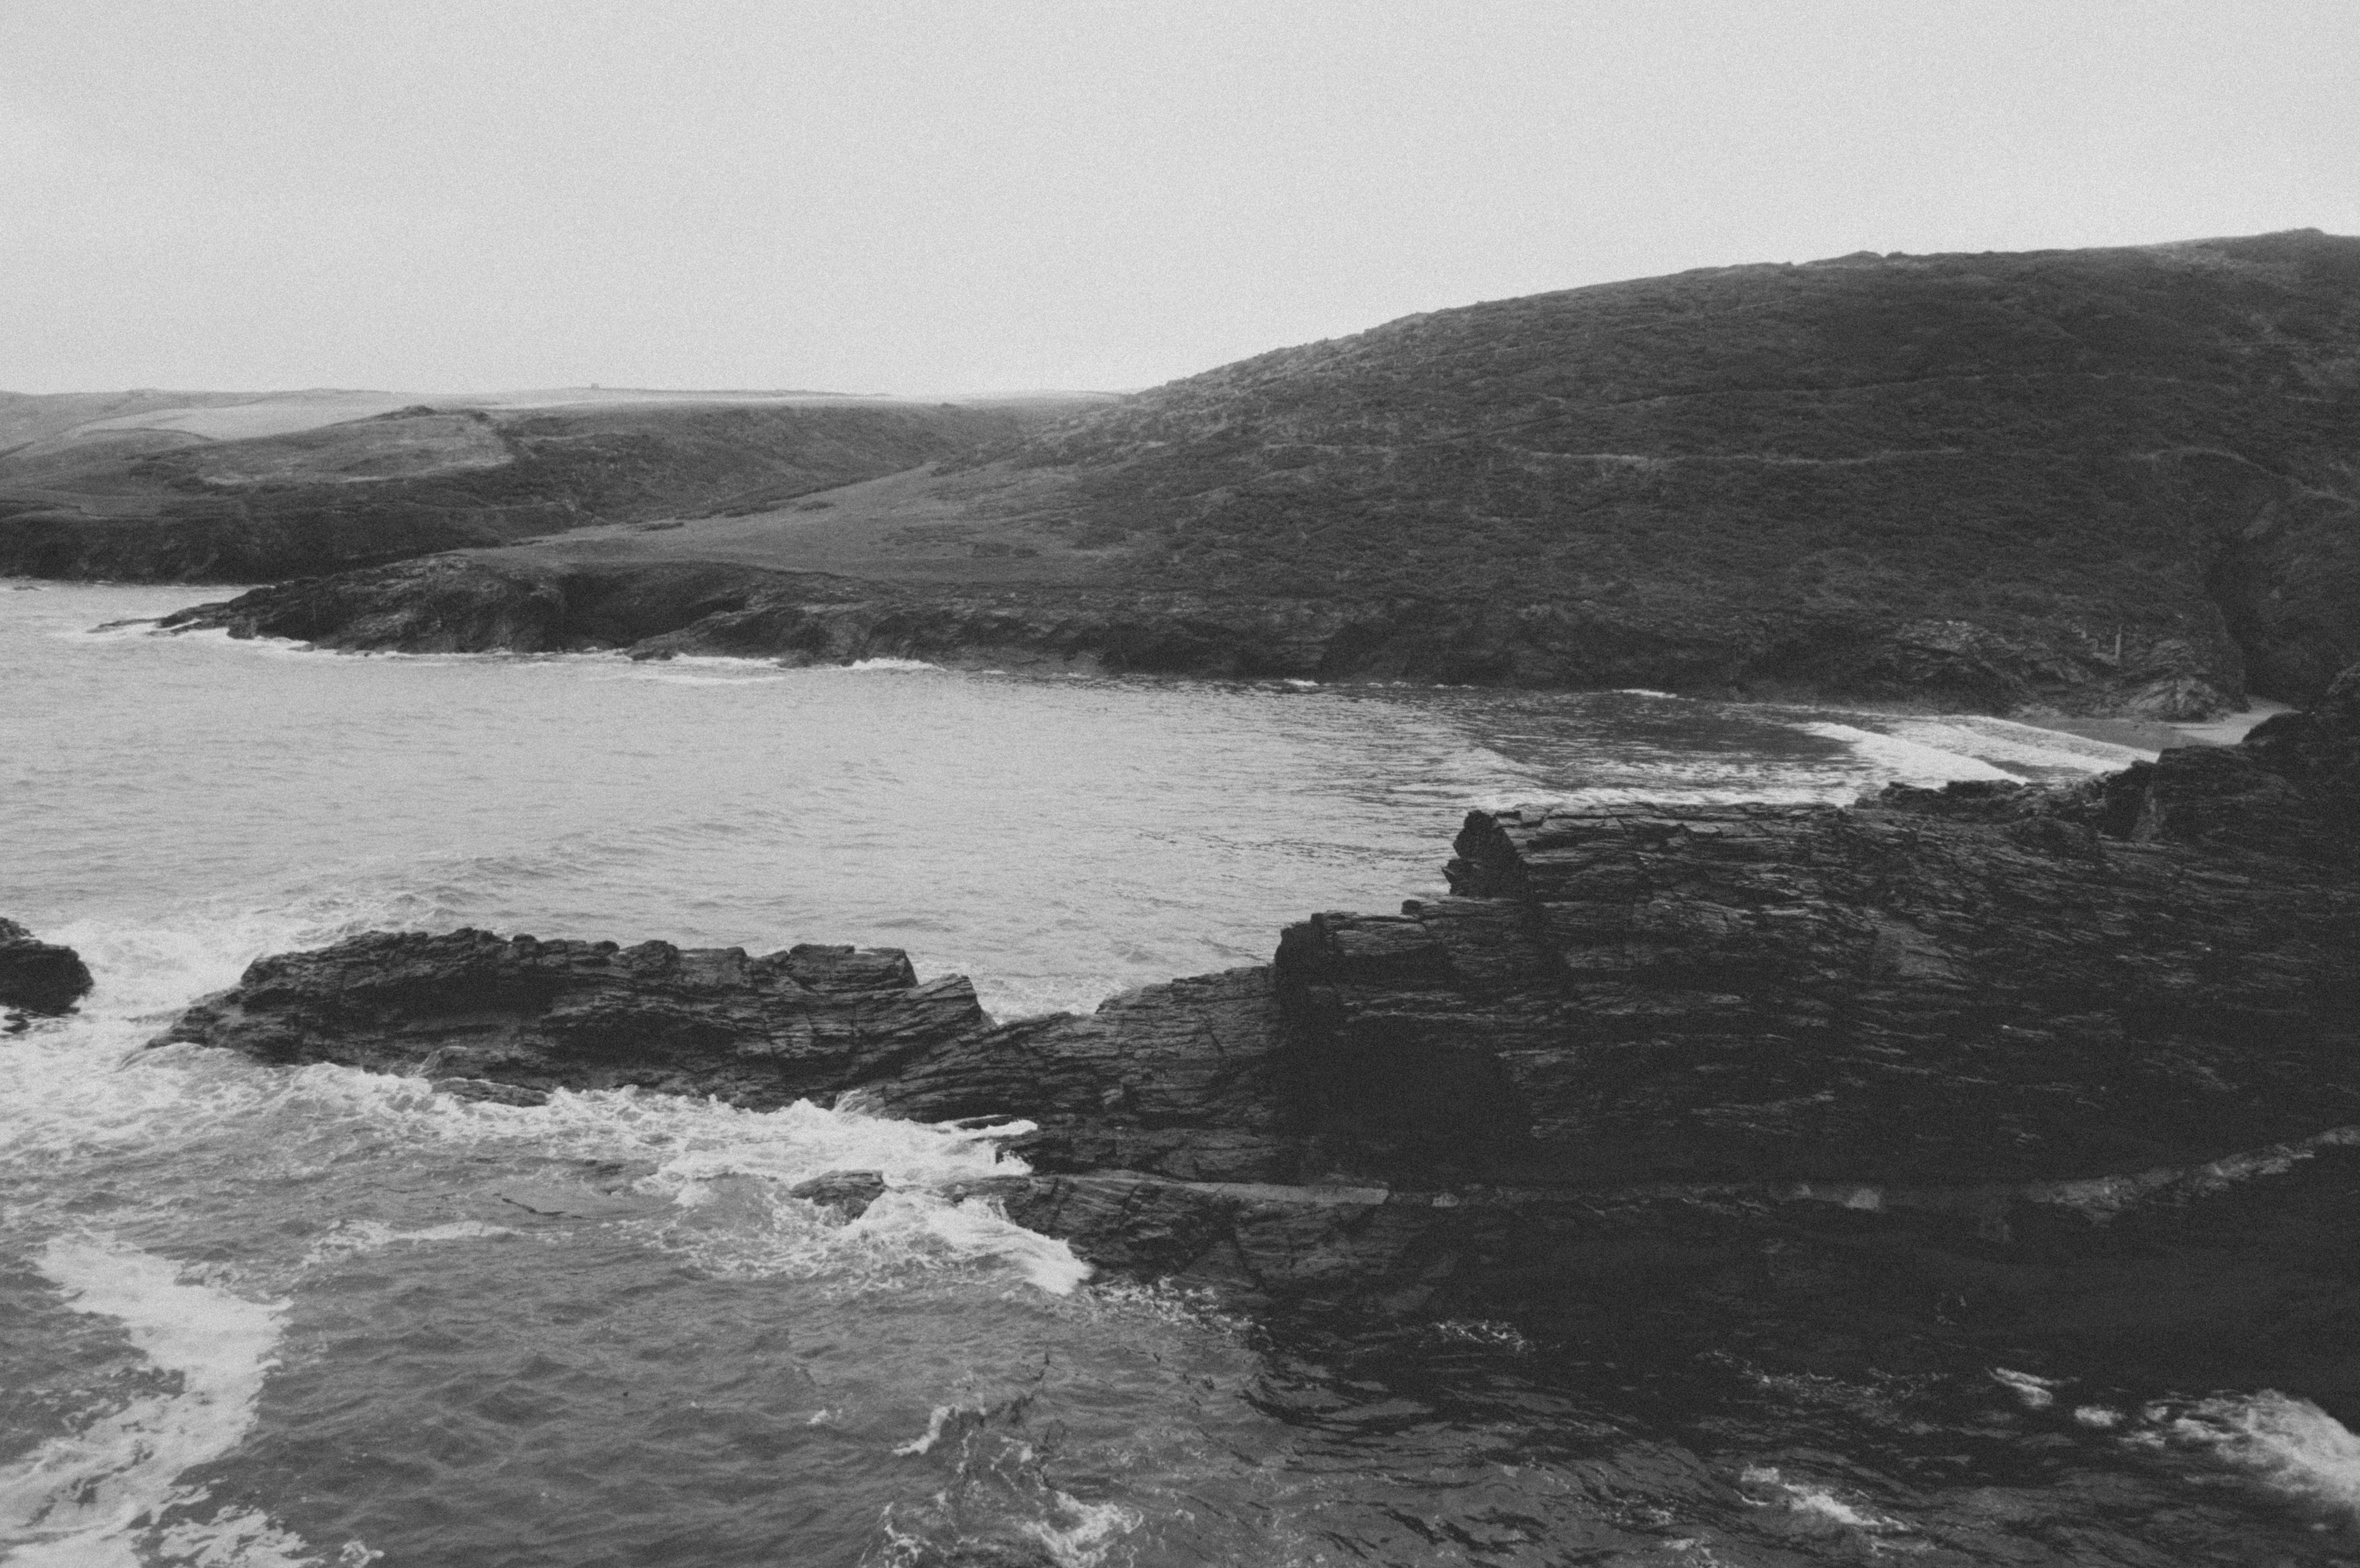
sea, coast, rock, ocean, black and white, shore, wave, cliff, cove, bay, monochrome, terrain, body of water, loch, landform, monochrome photography, atmospheric phenomenon, wind wave